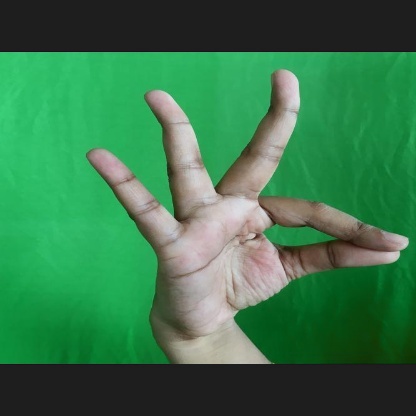
Mudra: Hamsasyam